Mariana W. de Coronel

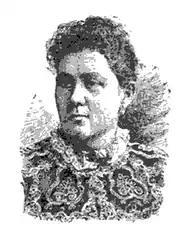
Mariana de Smith

Mary "Mariana" Burton Williamson was born in San Antonio, Texas, on February 26, 1851, the oldest of a family of six children. Her father, Nelson Williamson, was a New Englander from Maine. Her mother, Gertrude (Roman) Williamson, was a woman of Spanish descent, “a Mexicano Tejano woman from Los Brazos River area.”